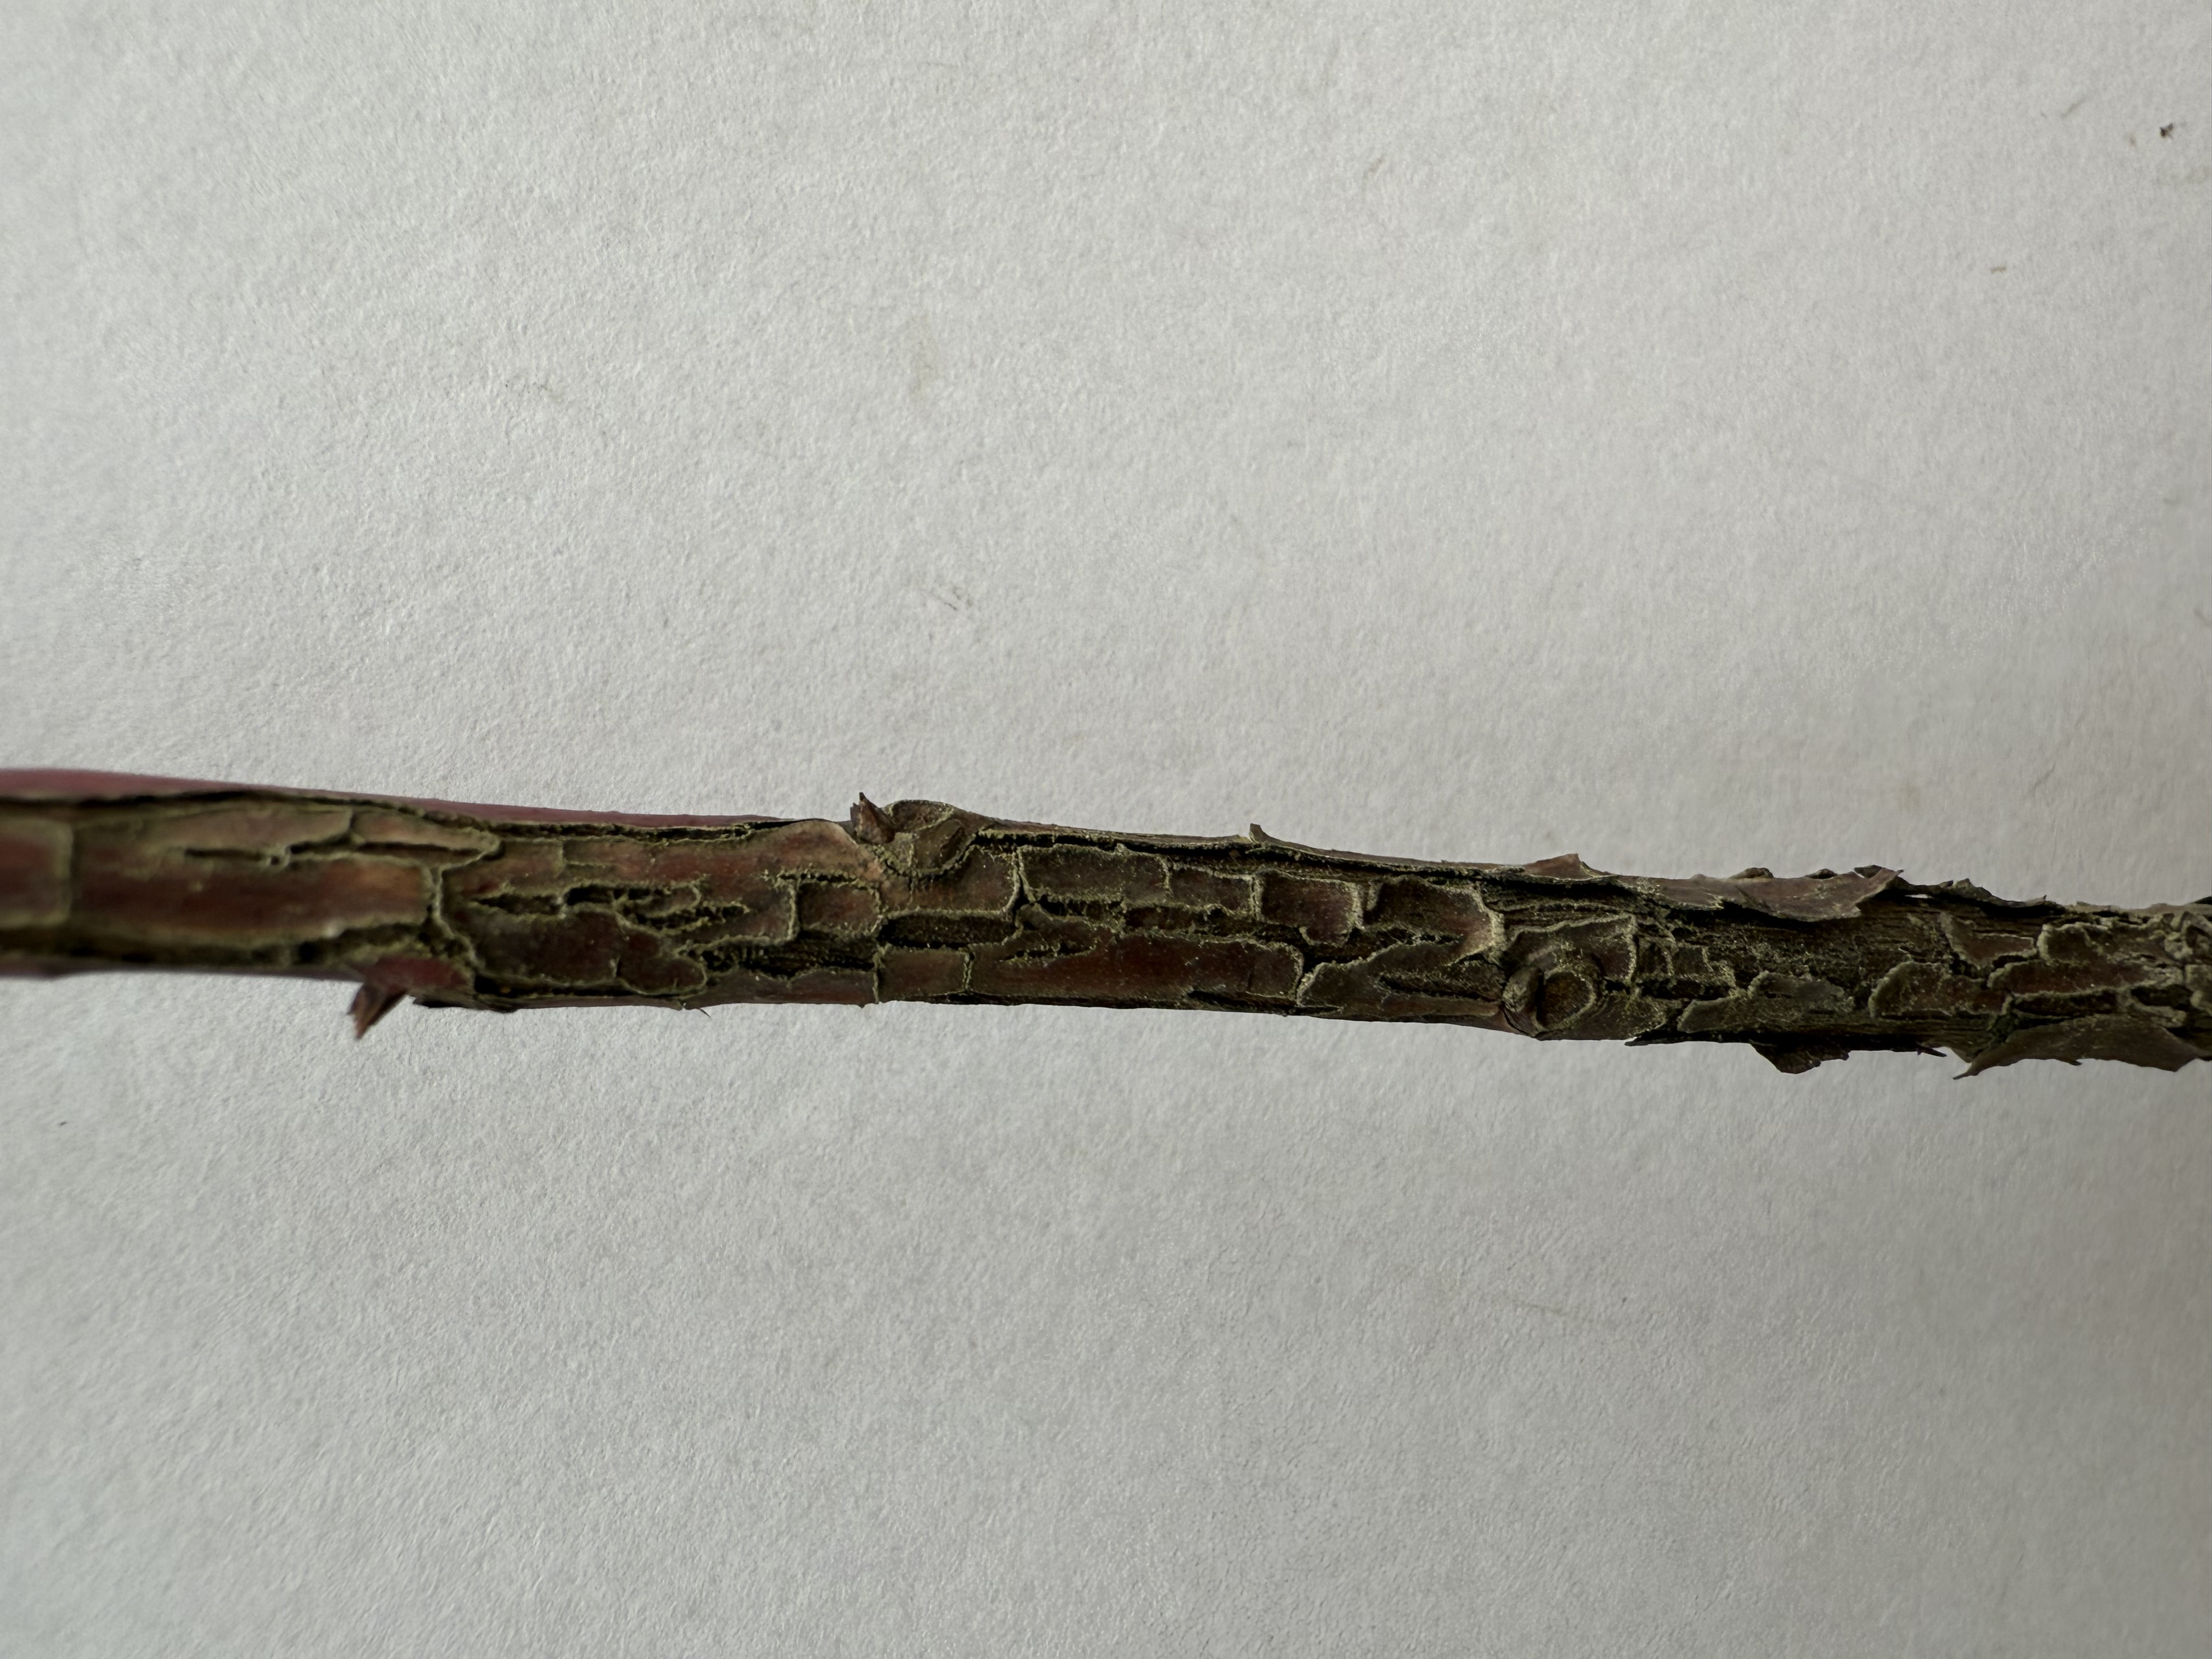
Variety: Strawberry Tree